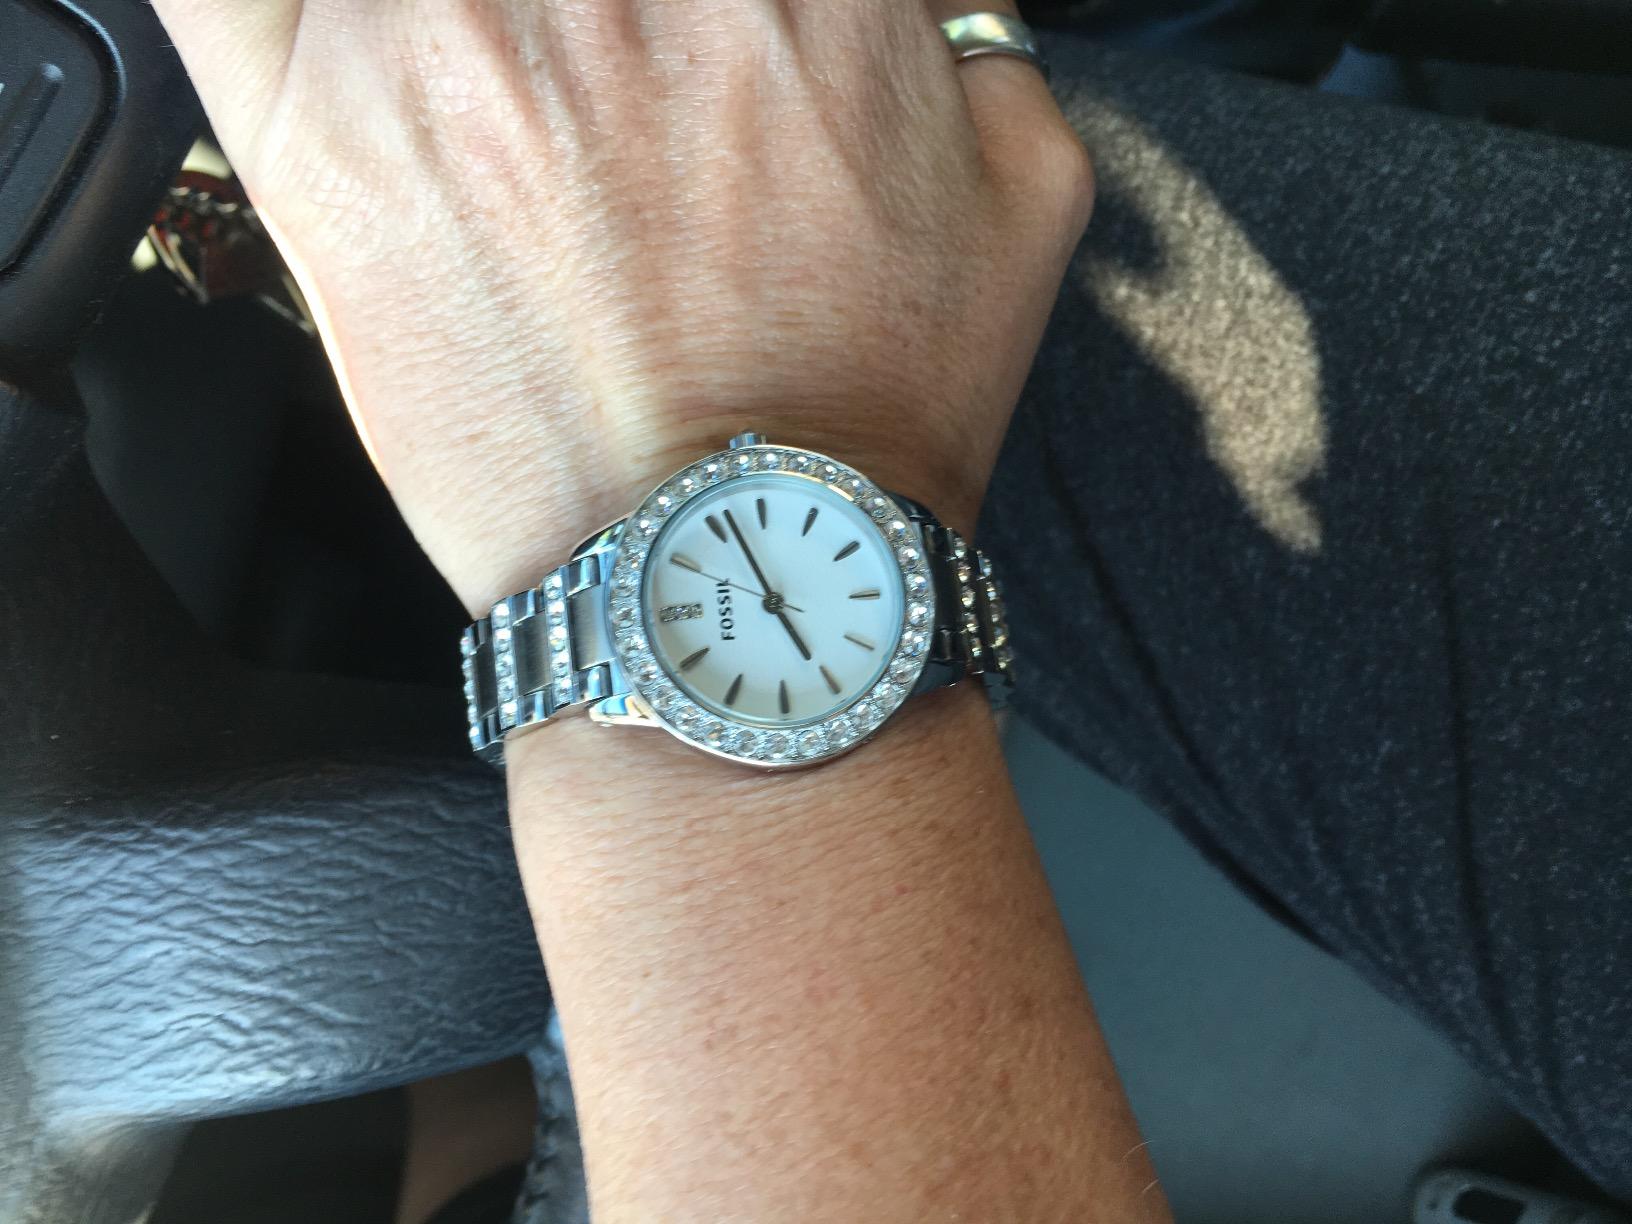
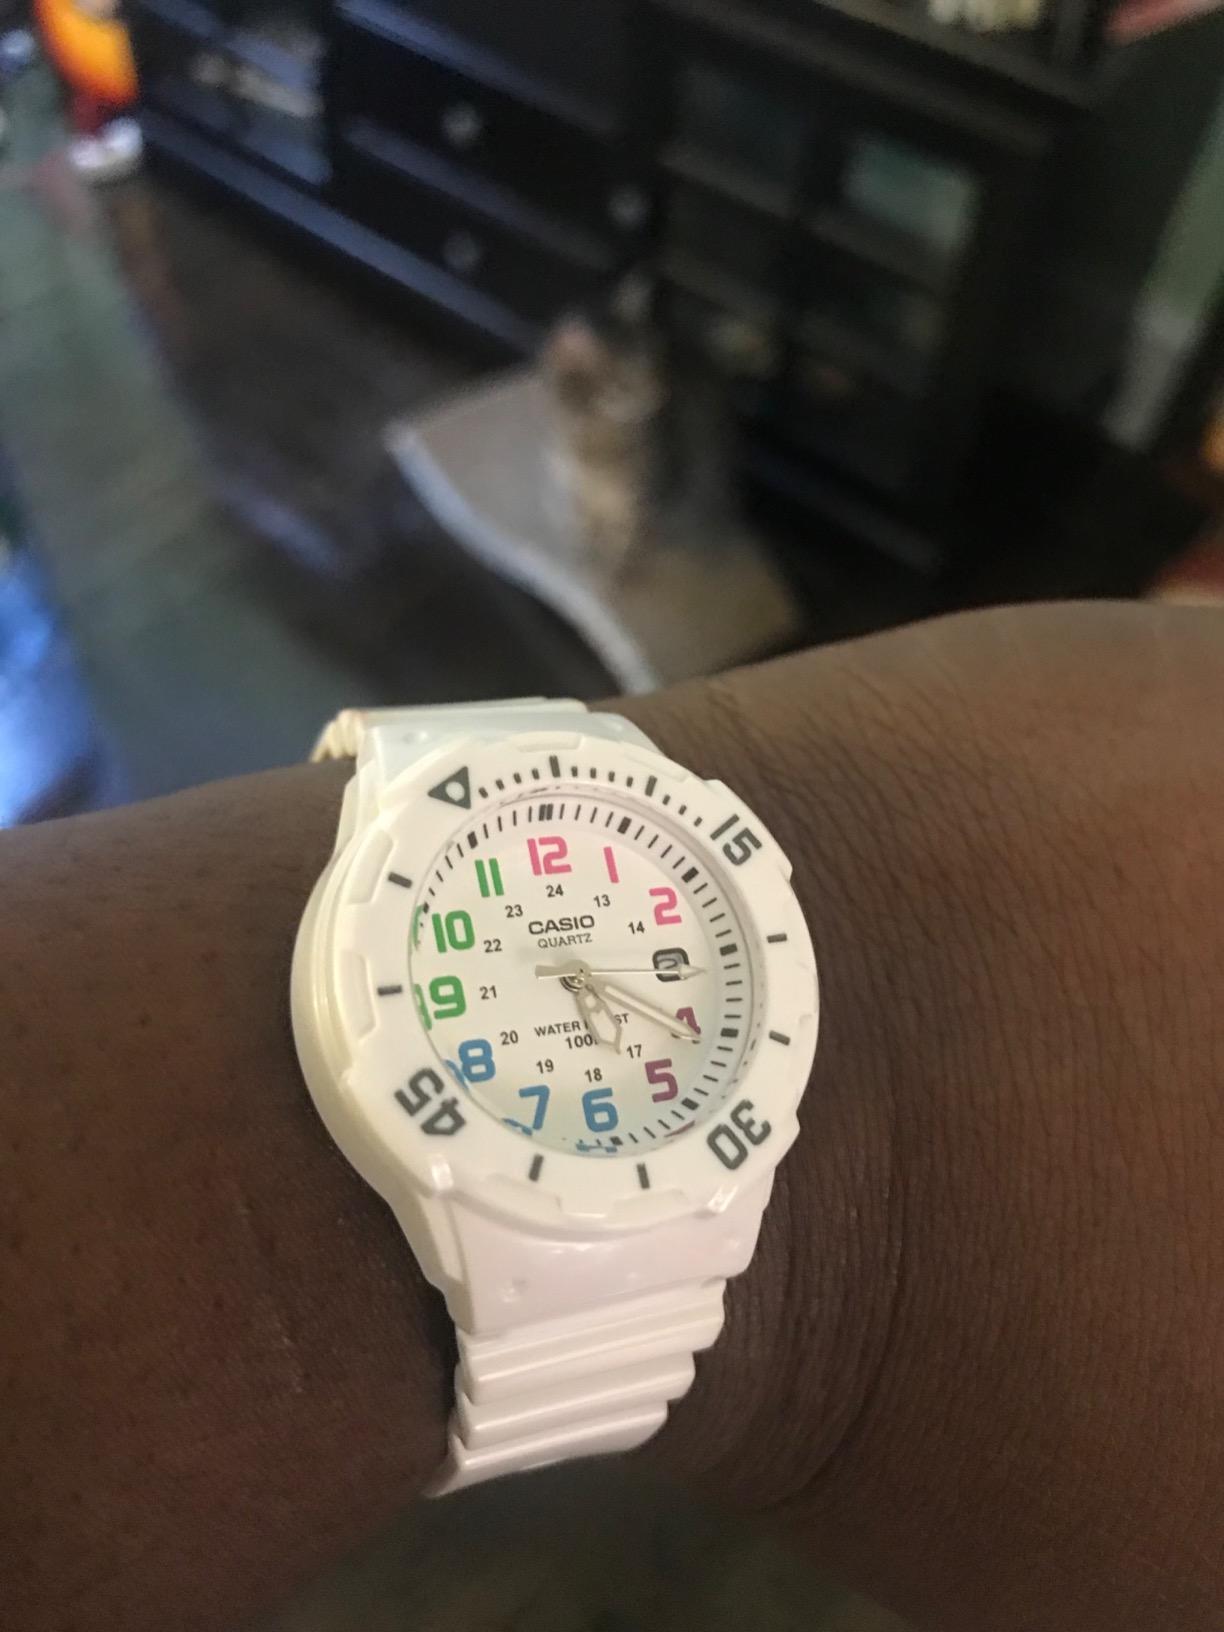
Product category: accessories_watch
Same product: no